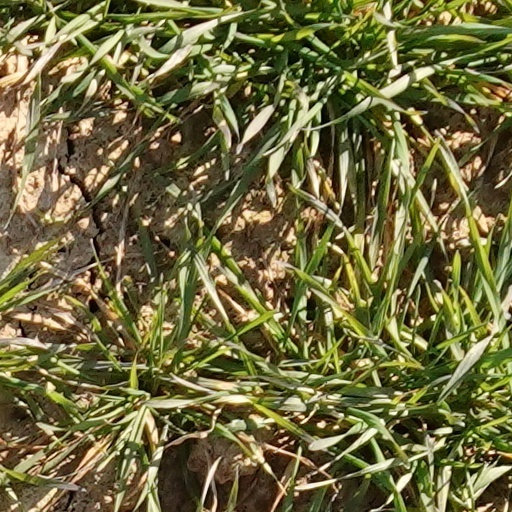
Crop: wheat